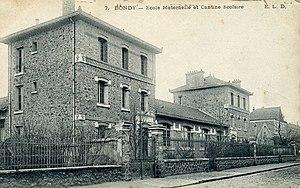
Bondy: L'école maternelle du Mainguy
La rue Paul-Vaillant-Couturier, est un important axe de communication de Bondy.